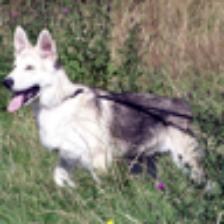
Label: NonHuman